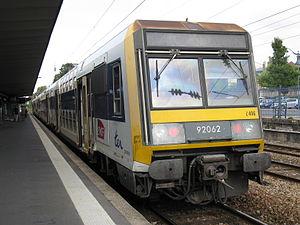
La ligne D du RER d'Île-de-France, plus souvent simplement nommée RER D, est une ligne du réseau express régional d'Île-de-France qui dessert une grande partie de la région Île-de-France selon un axe nord-sud. Elle relie Orry-la-Ville et Creil au nord à Melun, Corbeil-Essonnes et Malesherbes au sud, en passant par le cœur de Paris.
Cette liste recense les éléments du parc de Z 92050, matériel roulant de la Société nationale des chemins de fer français circulant sur le réseau TER Nord-Pas-de-Calais jusqu'en 2014.
Les Z 92050 sont une série de six rames automotrices électriques à deux niveaux utilisées par la SNCF sur le réseau TER Nord-Pas-de-Calais. Leur numérotation commençant par un « 9 » traduit leur appartenance à un tiers à la SNCF : elles appartiennent en effet directement à la région Nord-Pas-de-Calais. Elles sont directement dérivées des Z 20500 utilisées en Île-de-France sur le réseau Transilien.